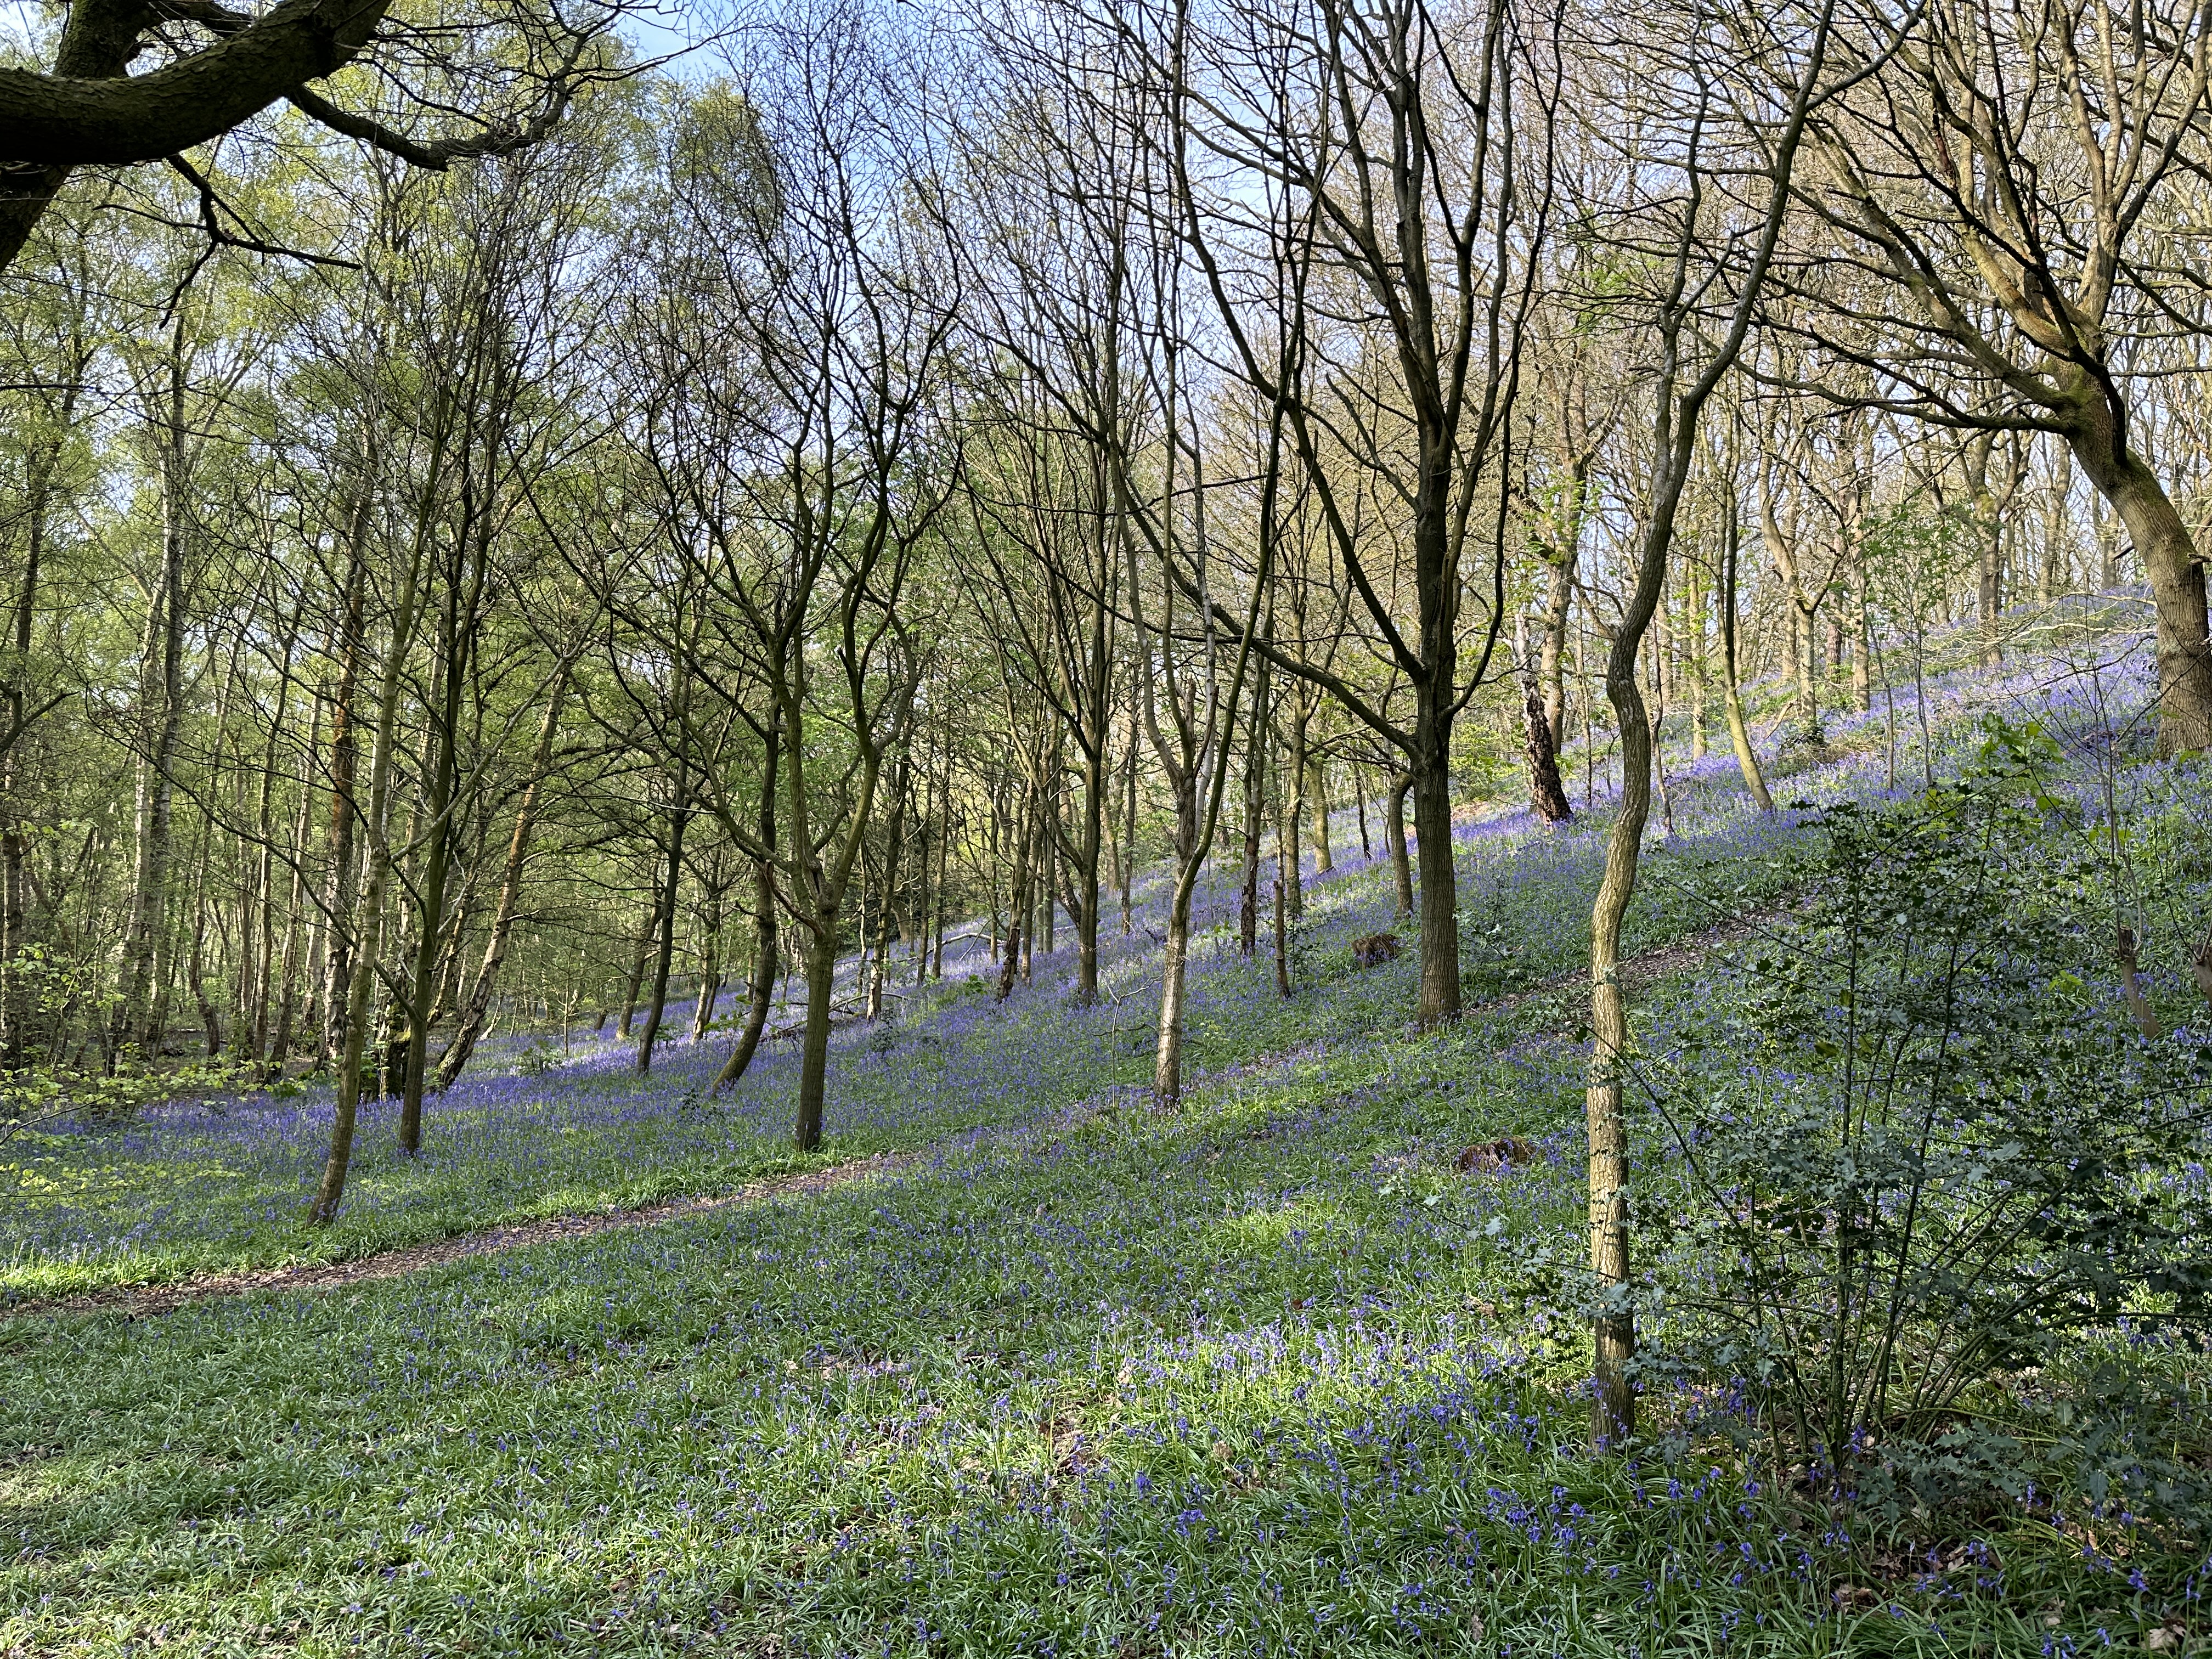
woods, bluebells, blue, forest, plant, plant community, ecoregion, natural landscape, tree, wood, People in nature, trunk, twig, grass, deciduous, groundcover, landscape, shrub, grassland, flowering plant, meadow, grove, terrestrial plant, temperate broadleaf and mixed forest, flower, woodland, nature reserve, riparian forest, old growth forest, Northern hardwood forest, tropical and subtropical coniferous forests, path, temperate coniferous forest, jungle, plant stem, trail, subshrub, winter, pasture, valdivian temperate rain forest, wildflower, field, wildlife, prairie, spruce fir forest, birch family, shrubland